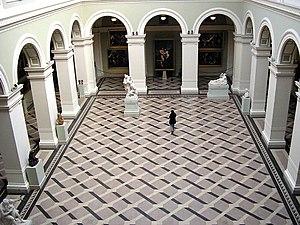
Le musée des Beaux-Arts est un musée d'art situé sur la place des Héros à Budapest en face du Műcsarnok à proximité du Városliget. Il a été construit à l'occasion des Festivités du Millénaire de 1896.